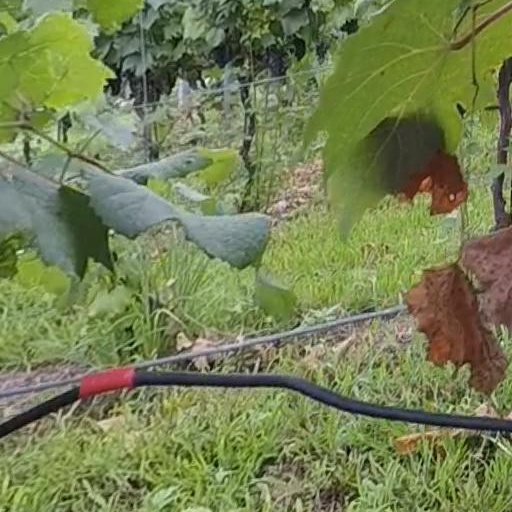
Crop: grape